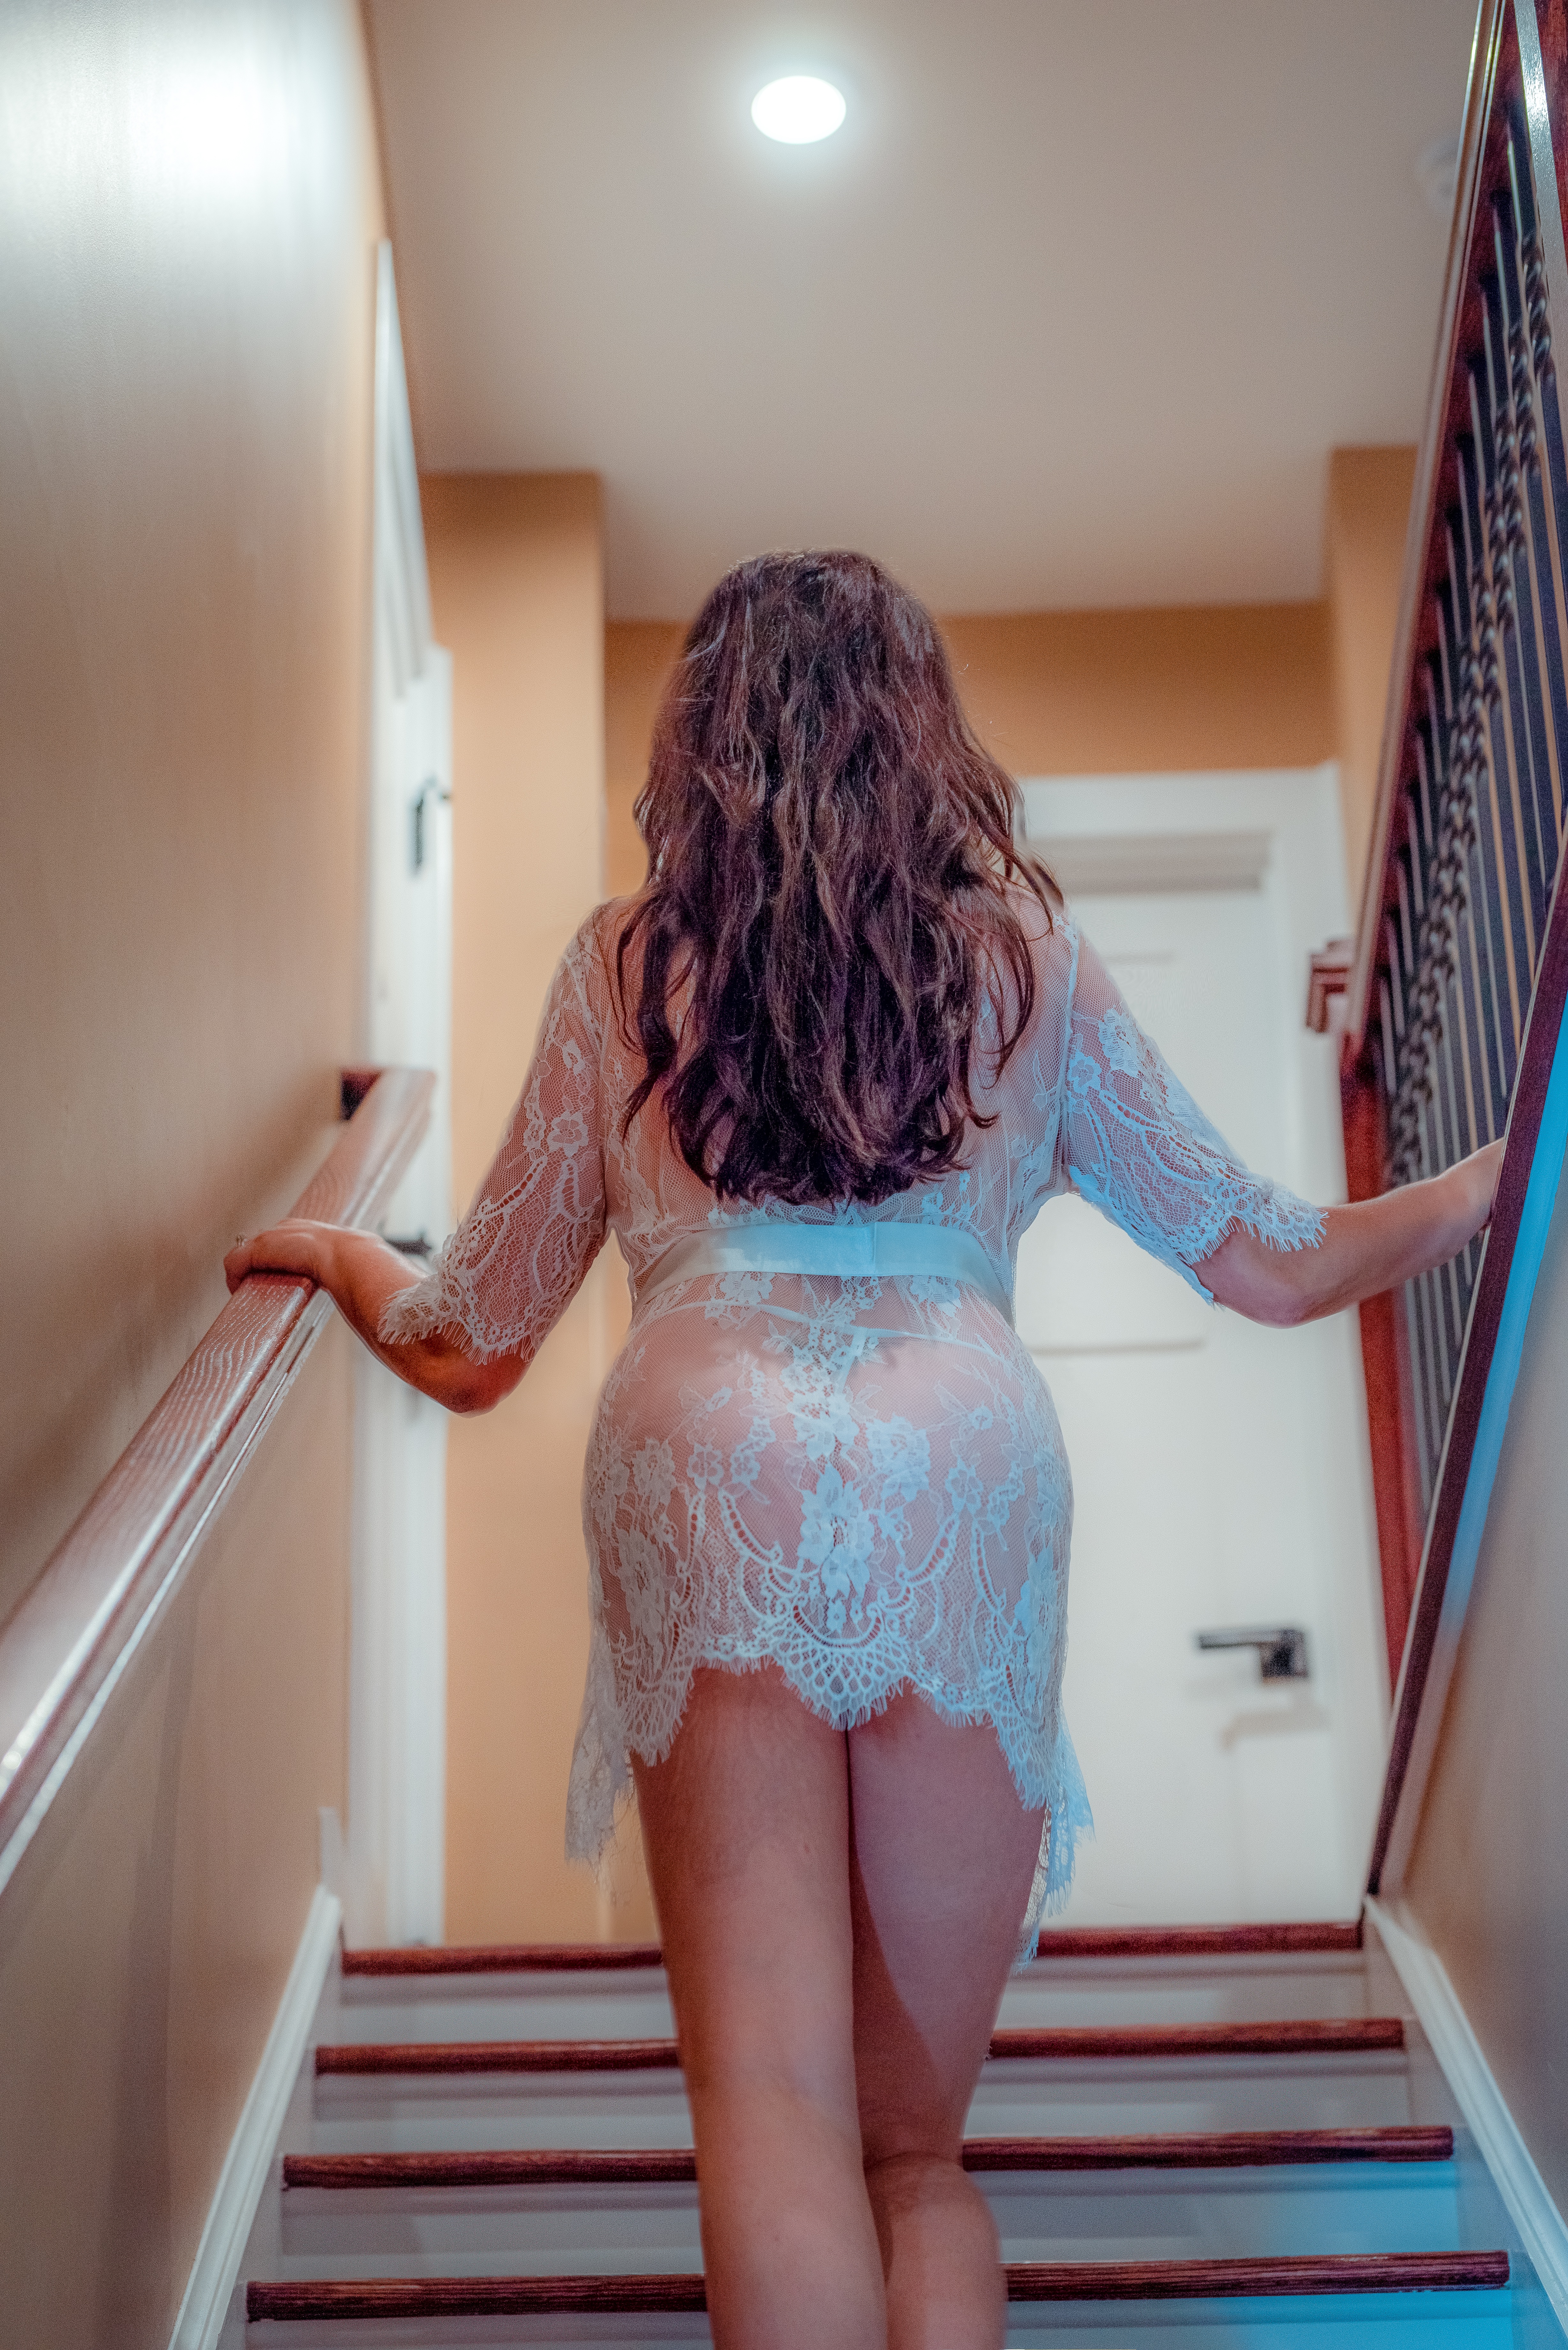
beauty, woman, joint, shoulder, leg, blue, human body, textile, waist, thigh, interior design, floor, flooring, knee, plumbing fixture, stairs, long hair, human leg, electric blue, lingerie, sportswear, leisure, abdomen, blond, fashion design, calf, brown hair, undergarment, magenta, pattern, room, foot, ceiling, barefoot, plumbing, wood flooring, fun, flesh, daylighting, bed, back, selfie, briefs, bedding